Haskell organ pipe construction

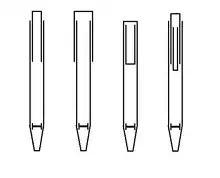
This is a diagram of possible haskelling techniques.

This technique was developed and patented by the William E. Haskell in 1910 for Estey, in a series of patents Haskell took out on techniques intended to reduce the length of organ pipes while maintaining their pitch. Haskell created several variations on this design. This technique was especially used in the Estey Minuette organs, which had 2MP pipe organs in what resembled rather large grand or upright piano cases.